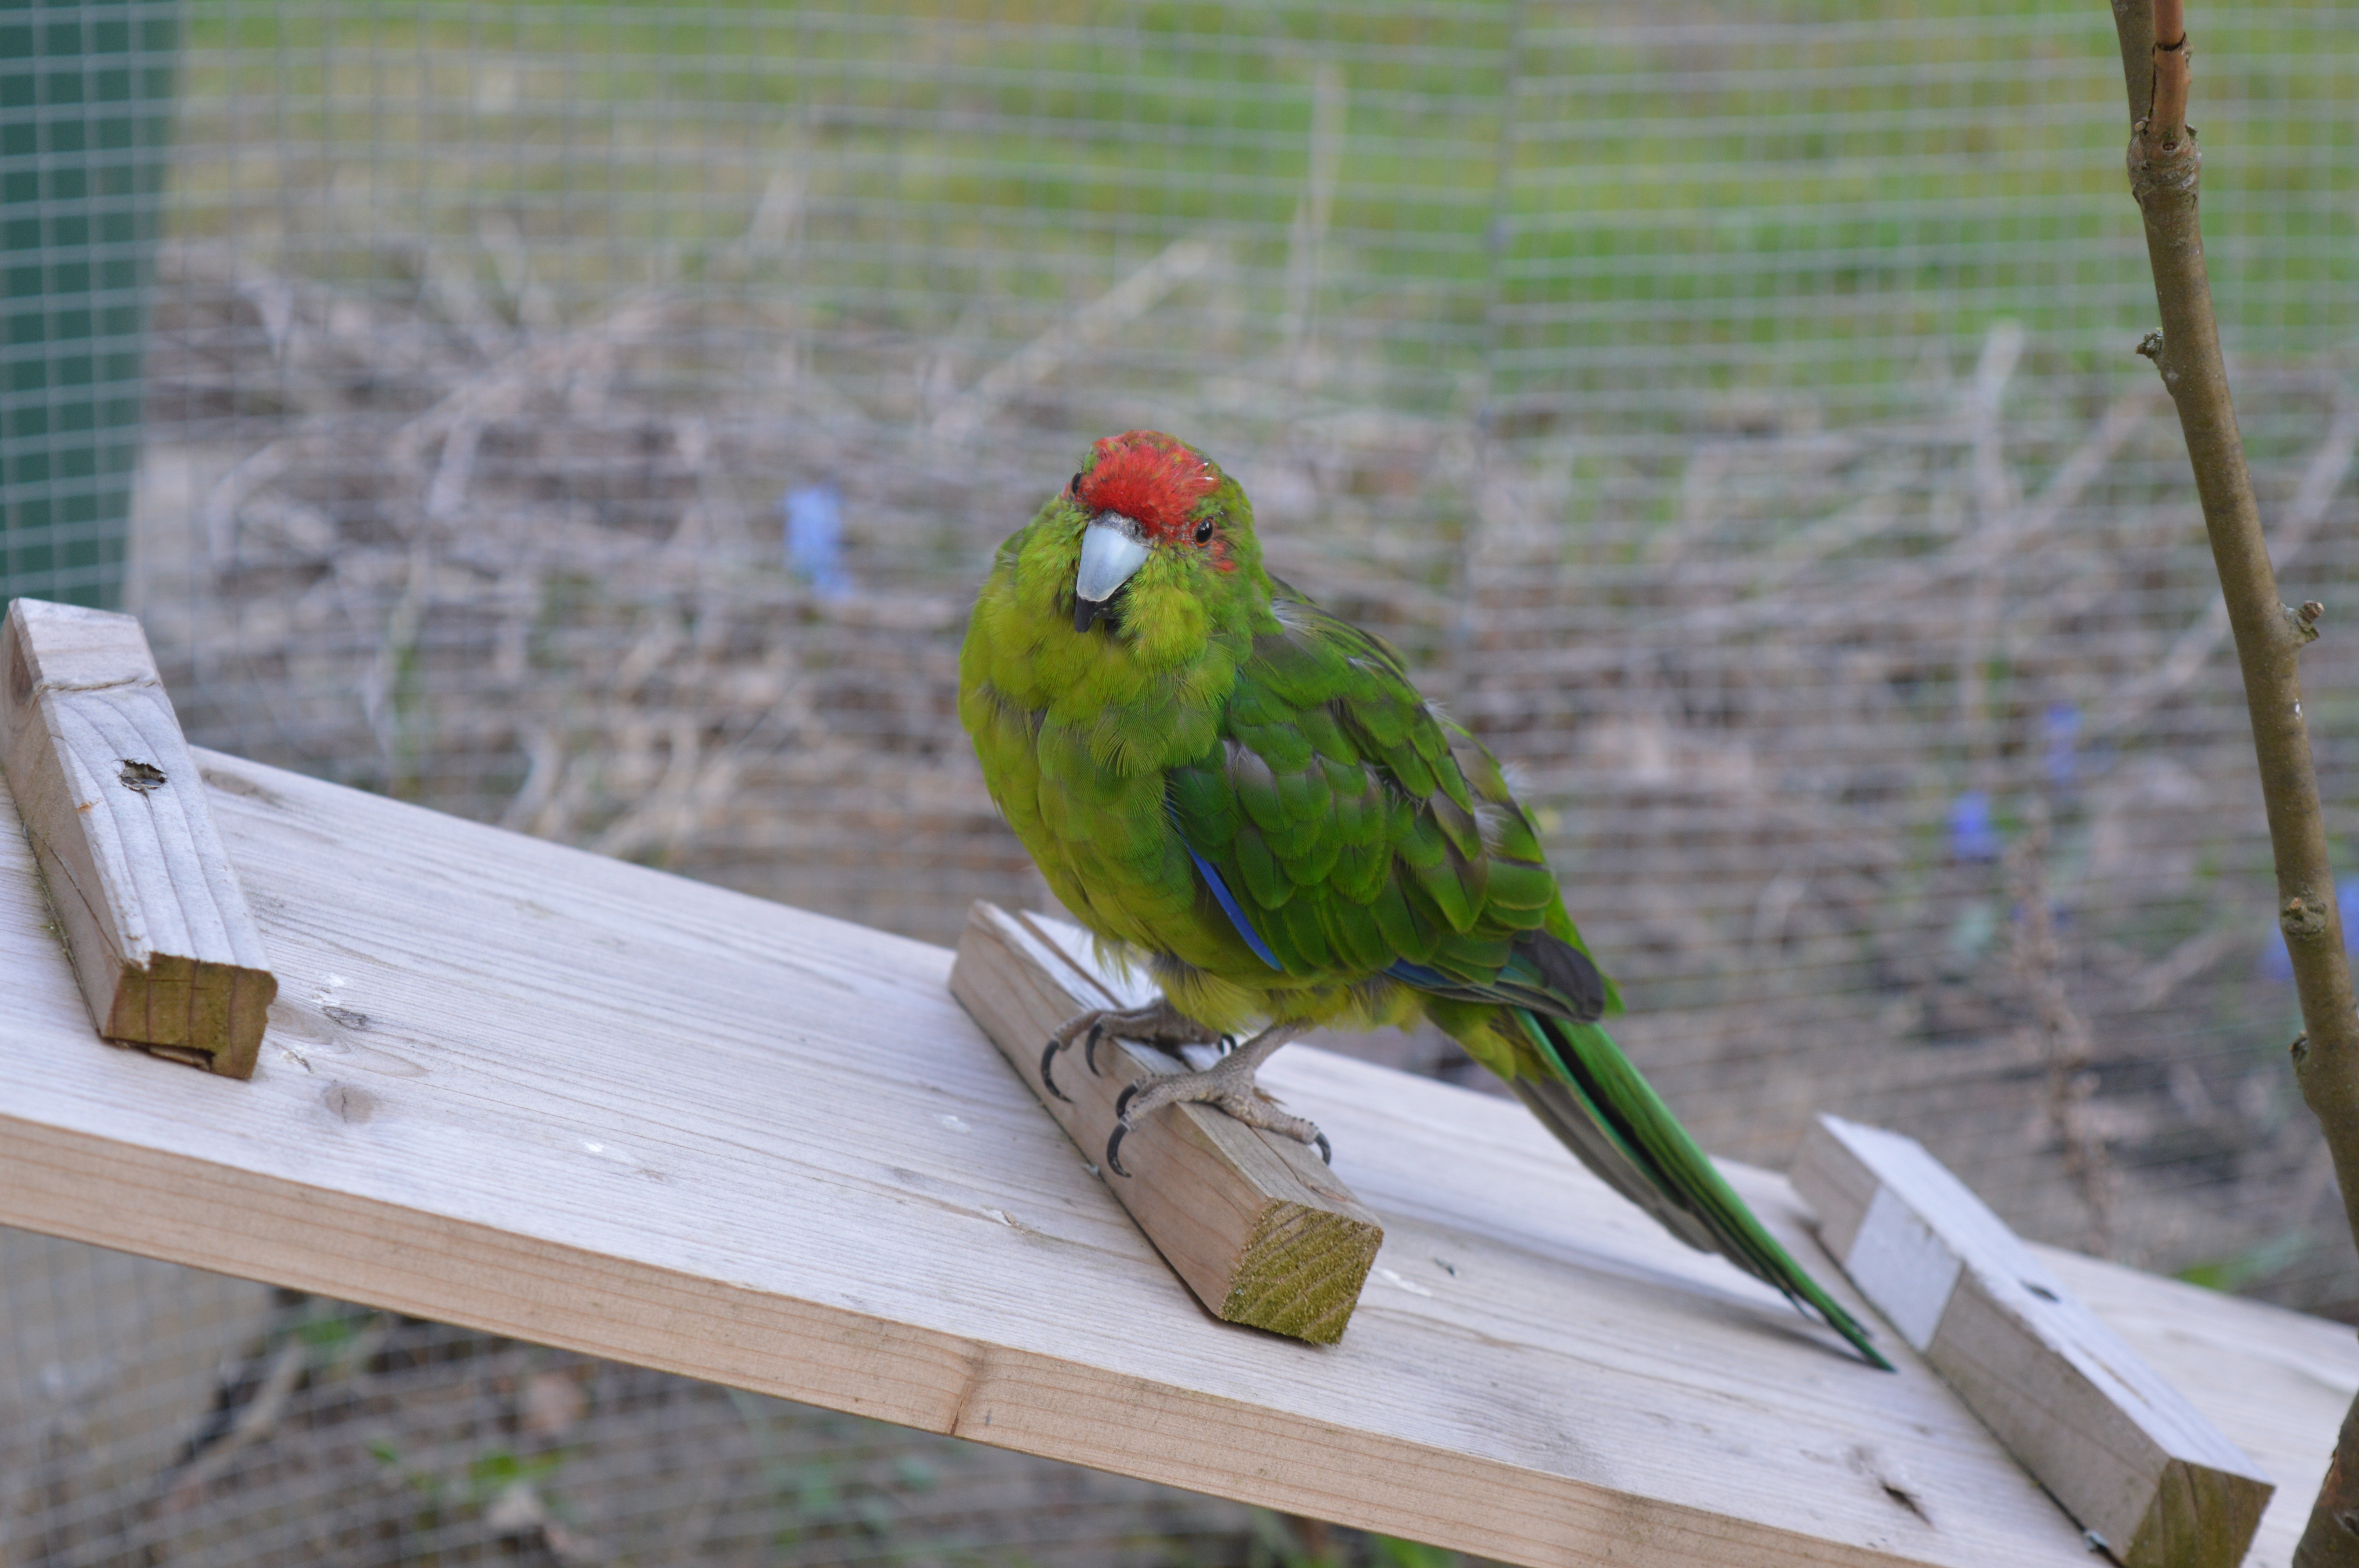
bird, wildlife, green, beak, feather, fauna, cage, lorikeet, lovebird, macaw, cool image, parrot, cool photo, parakeet, perico, common pet parakeet, ziervogel, goats parakeet, running parakeet